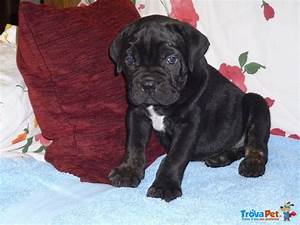
Label: cane